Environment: real
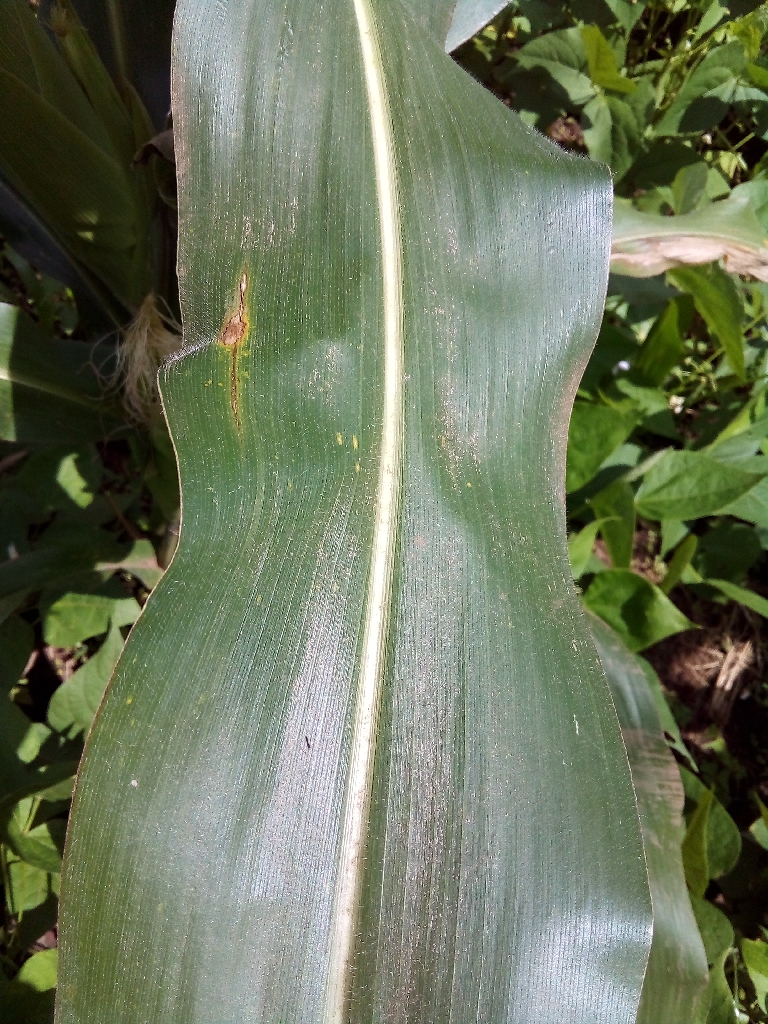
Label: northern_corn_leaf_blight